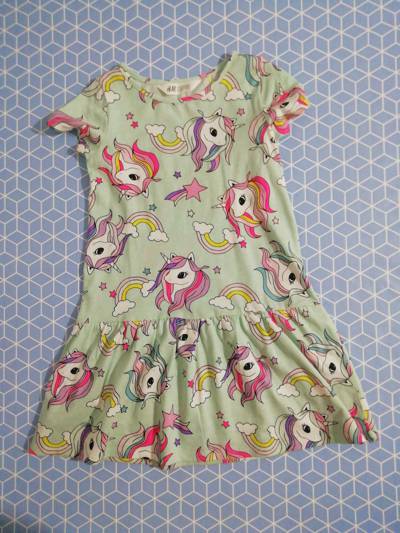
Waste category: clothes